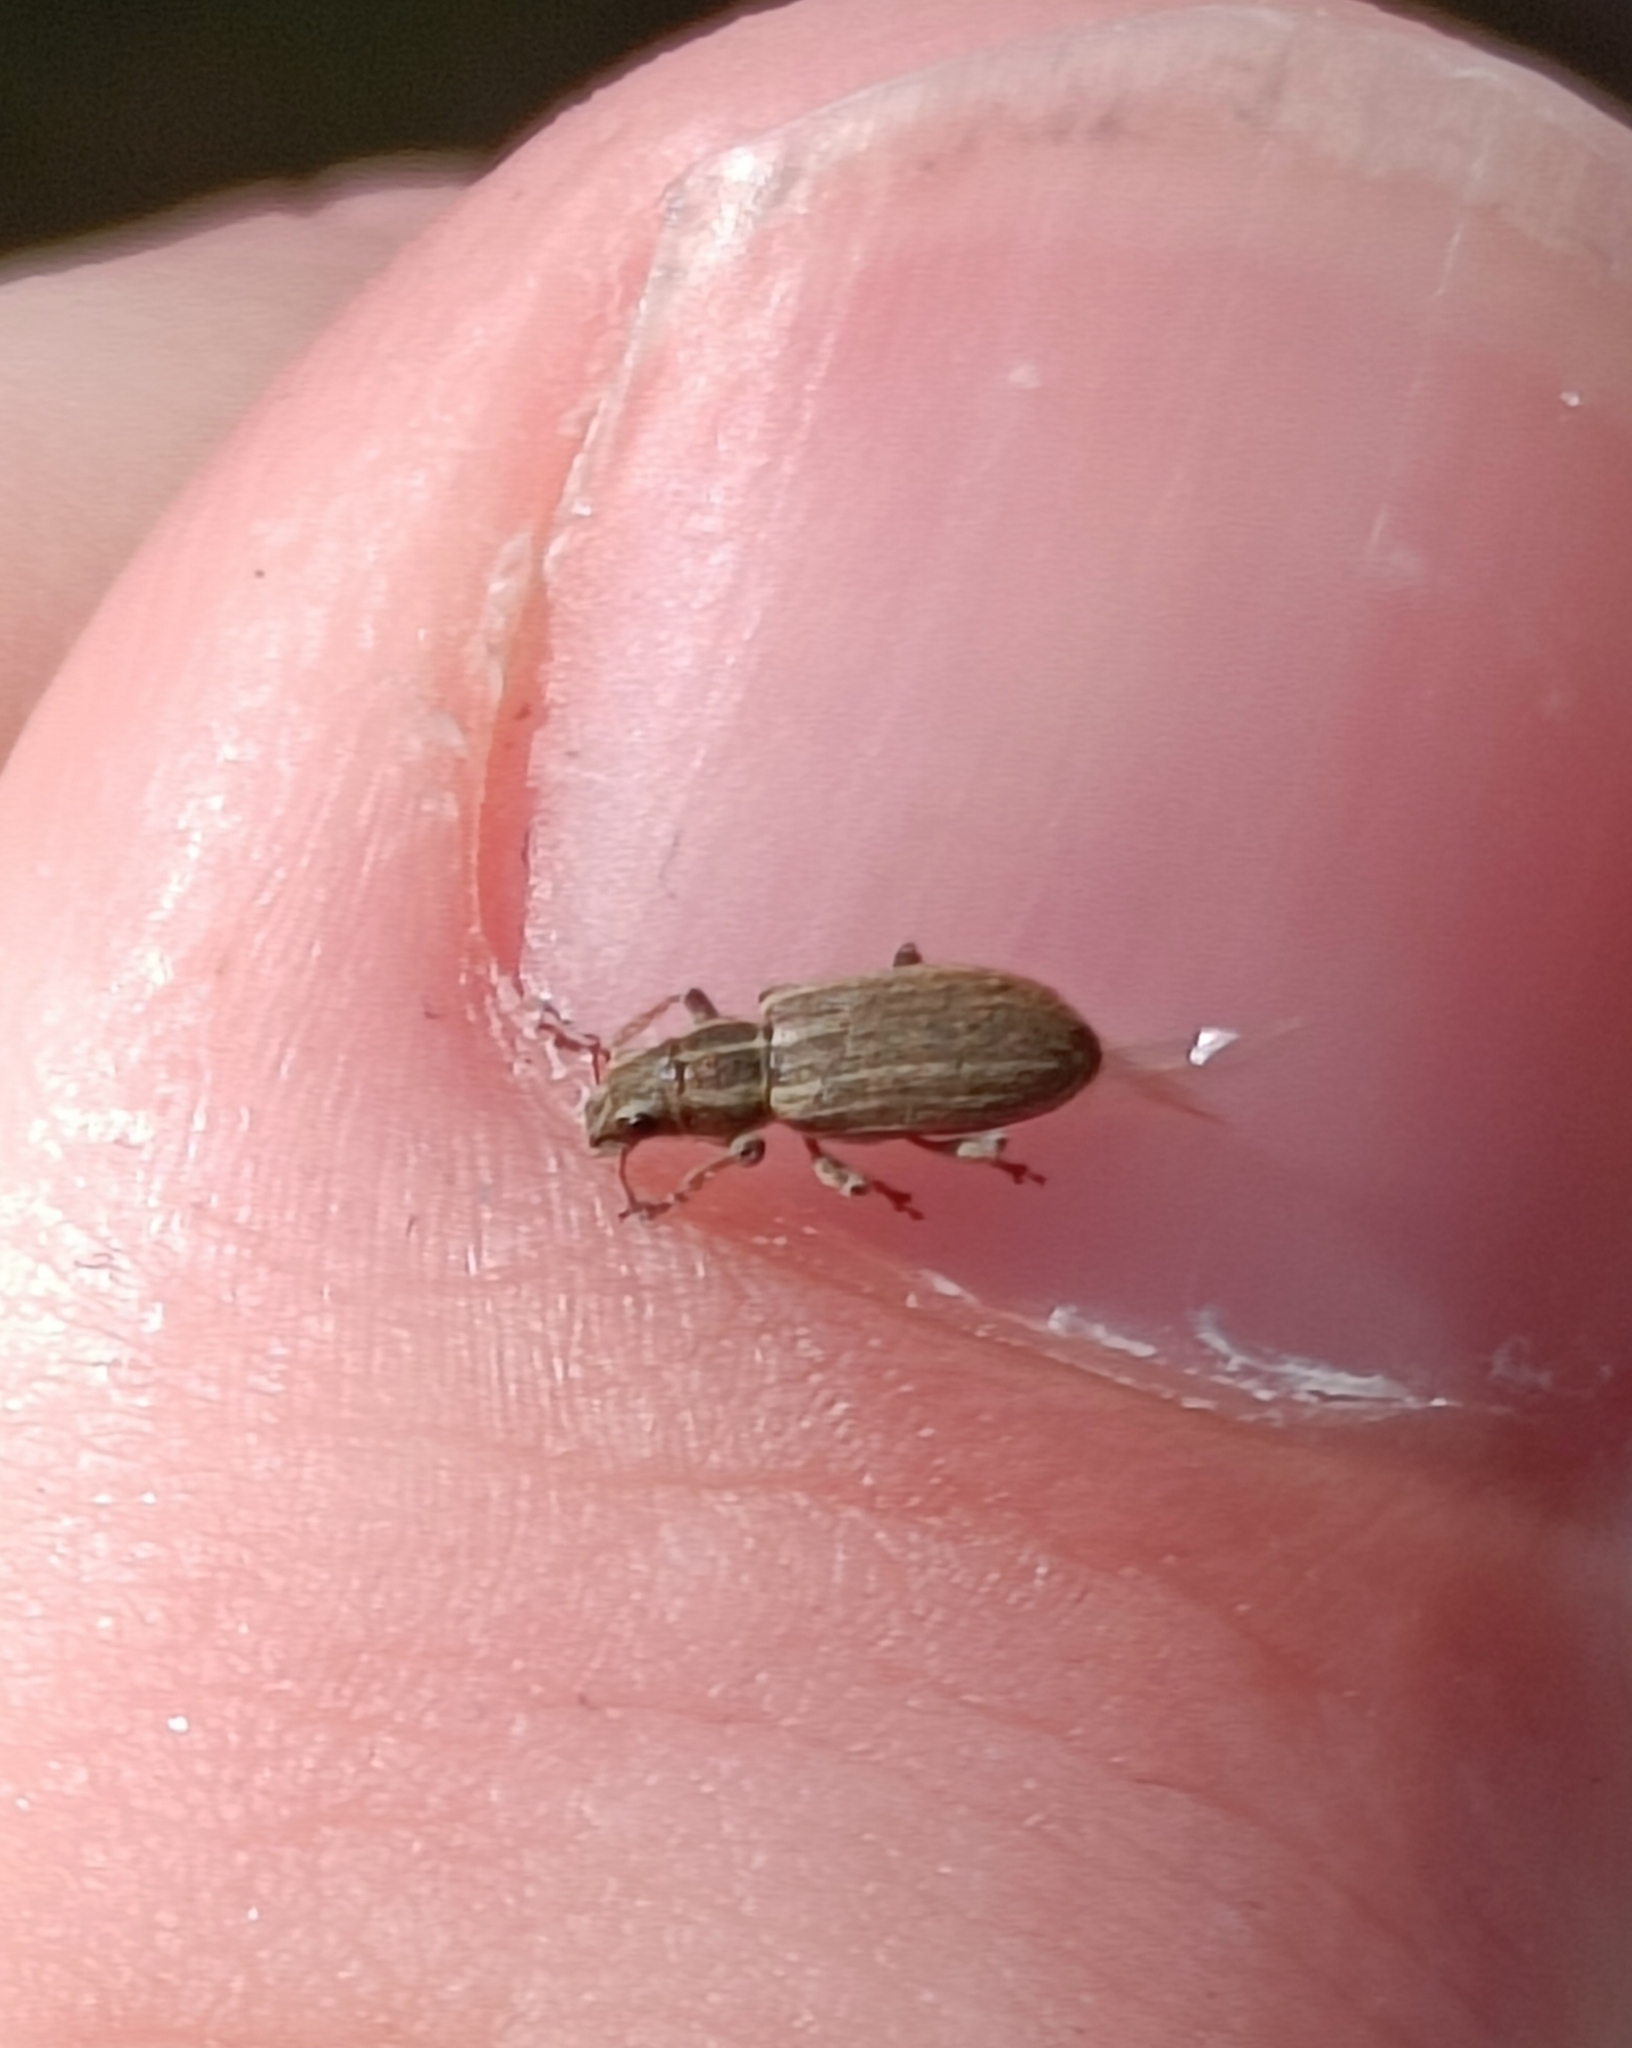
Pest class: pea_leaf_weevil